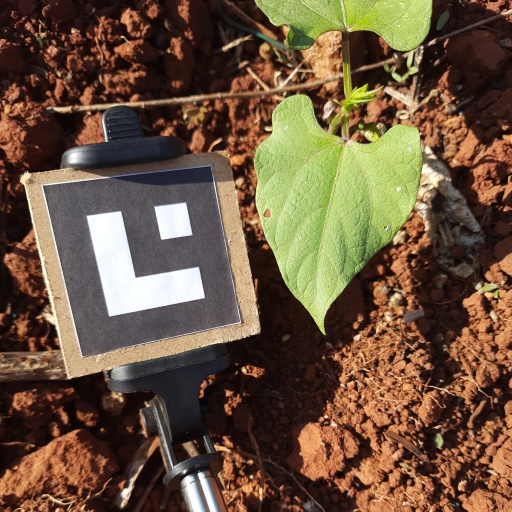
Observations: flat surface, eating holes in the center, under sunlight